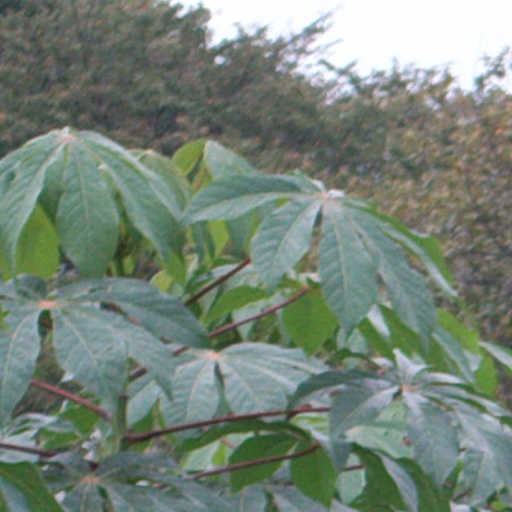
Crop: cassava